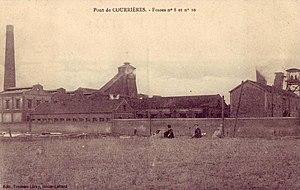
La fosse n° 8 - 16 dite Gabriel Portier de la Compagnie des mines de Courrières était un charbonnage constitué de deux puits situé à Courrières, Pas-de-Calais, Nord-Pas-de-Calais, France.
Courrières est une commune française située dans le département du Pas-de-Calais en région Hauts-de-France.
La fosse nᵒ 8 - 16 dite Gabriel Portier ou fosse de Courrières de la Compagnie des mines de Courrières est un ancien charbonnage du Bassin minier du Nord-Pas-de-Calais, situé à Courrières. Elle entre en exploitation quelques années après le début de son fonçage ayant eu lieu en avril 1899. Le puits nᵒ 16 est ajouté en 1906. Des cités sont construites à proximité de la fosse, et les terrils nᵒˢ 210 et 210A sont édifiés à proximité. La fosse est détruite durant la Première Guerre mondiale.